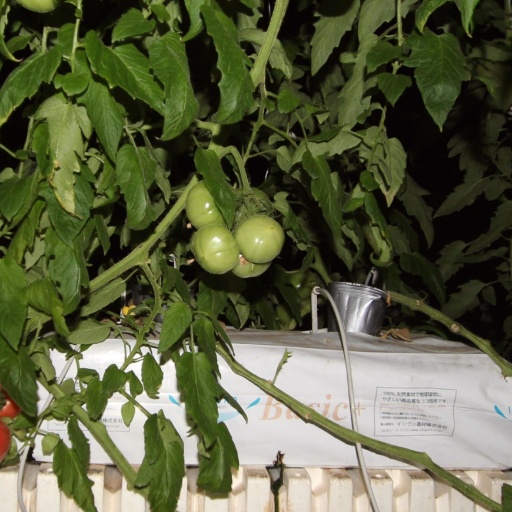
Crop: tomato